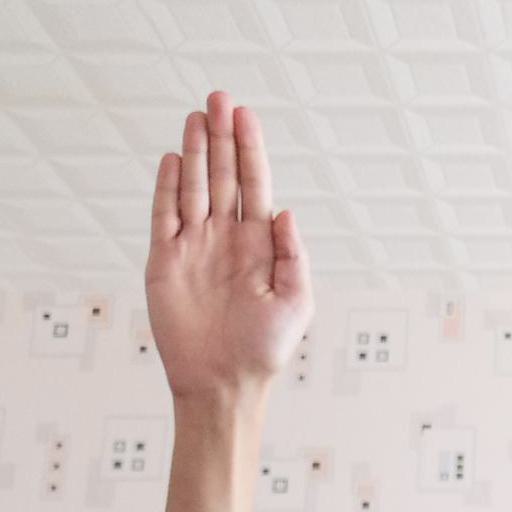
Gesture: stop